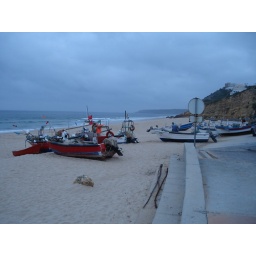
Fishing boats on the beach in Salema, Portugal